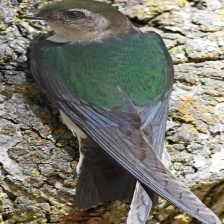
Species: VIOLET GREEN SWALLOW
Scientific name: TACHYCINETA THALASSINA